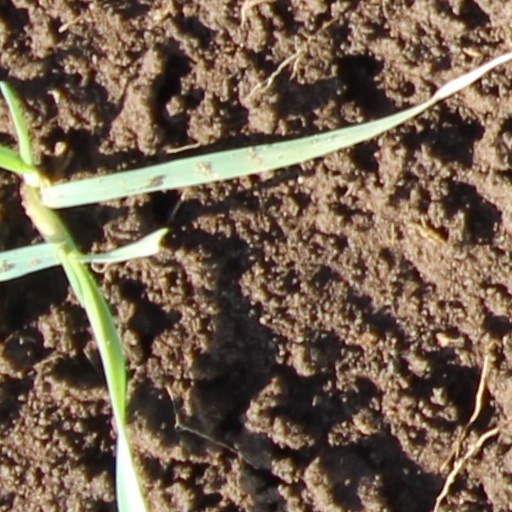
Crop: wheat